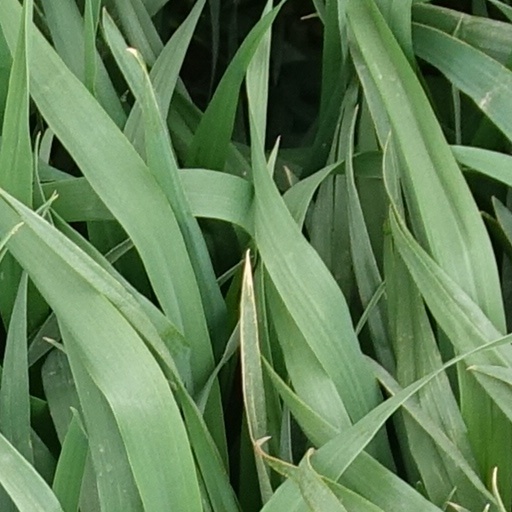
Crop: wheat